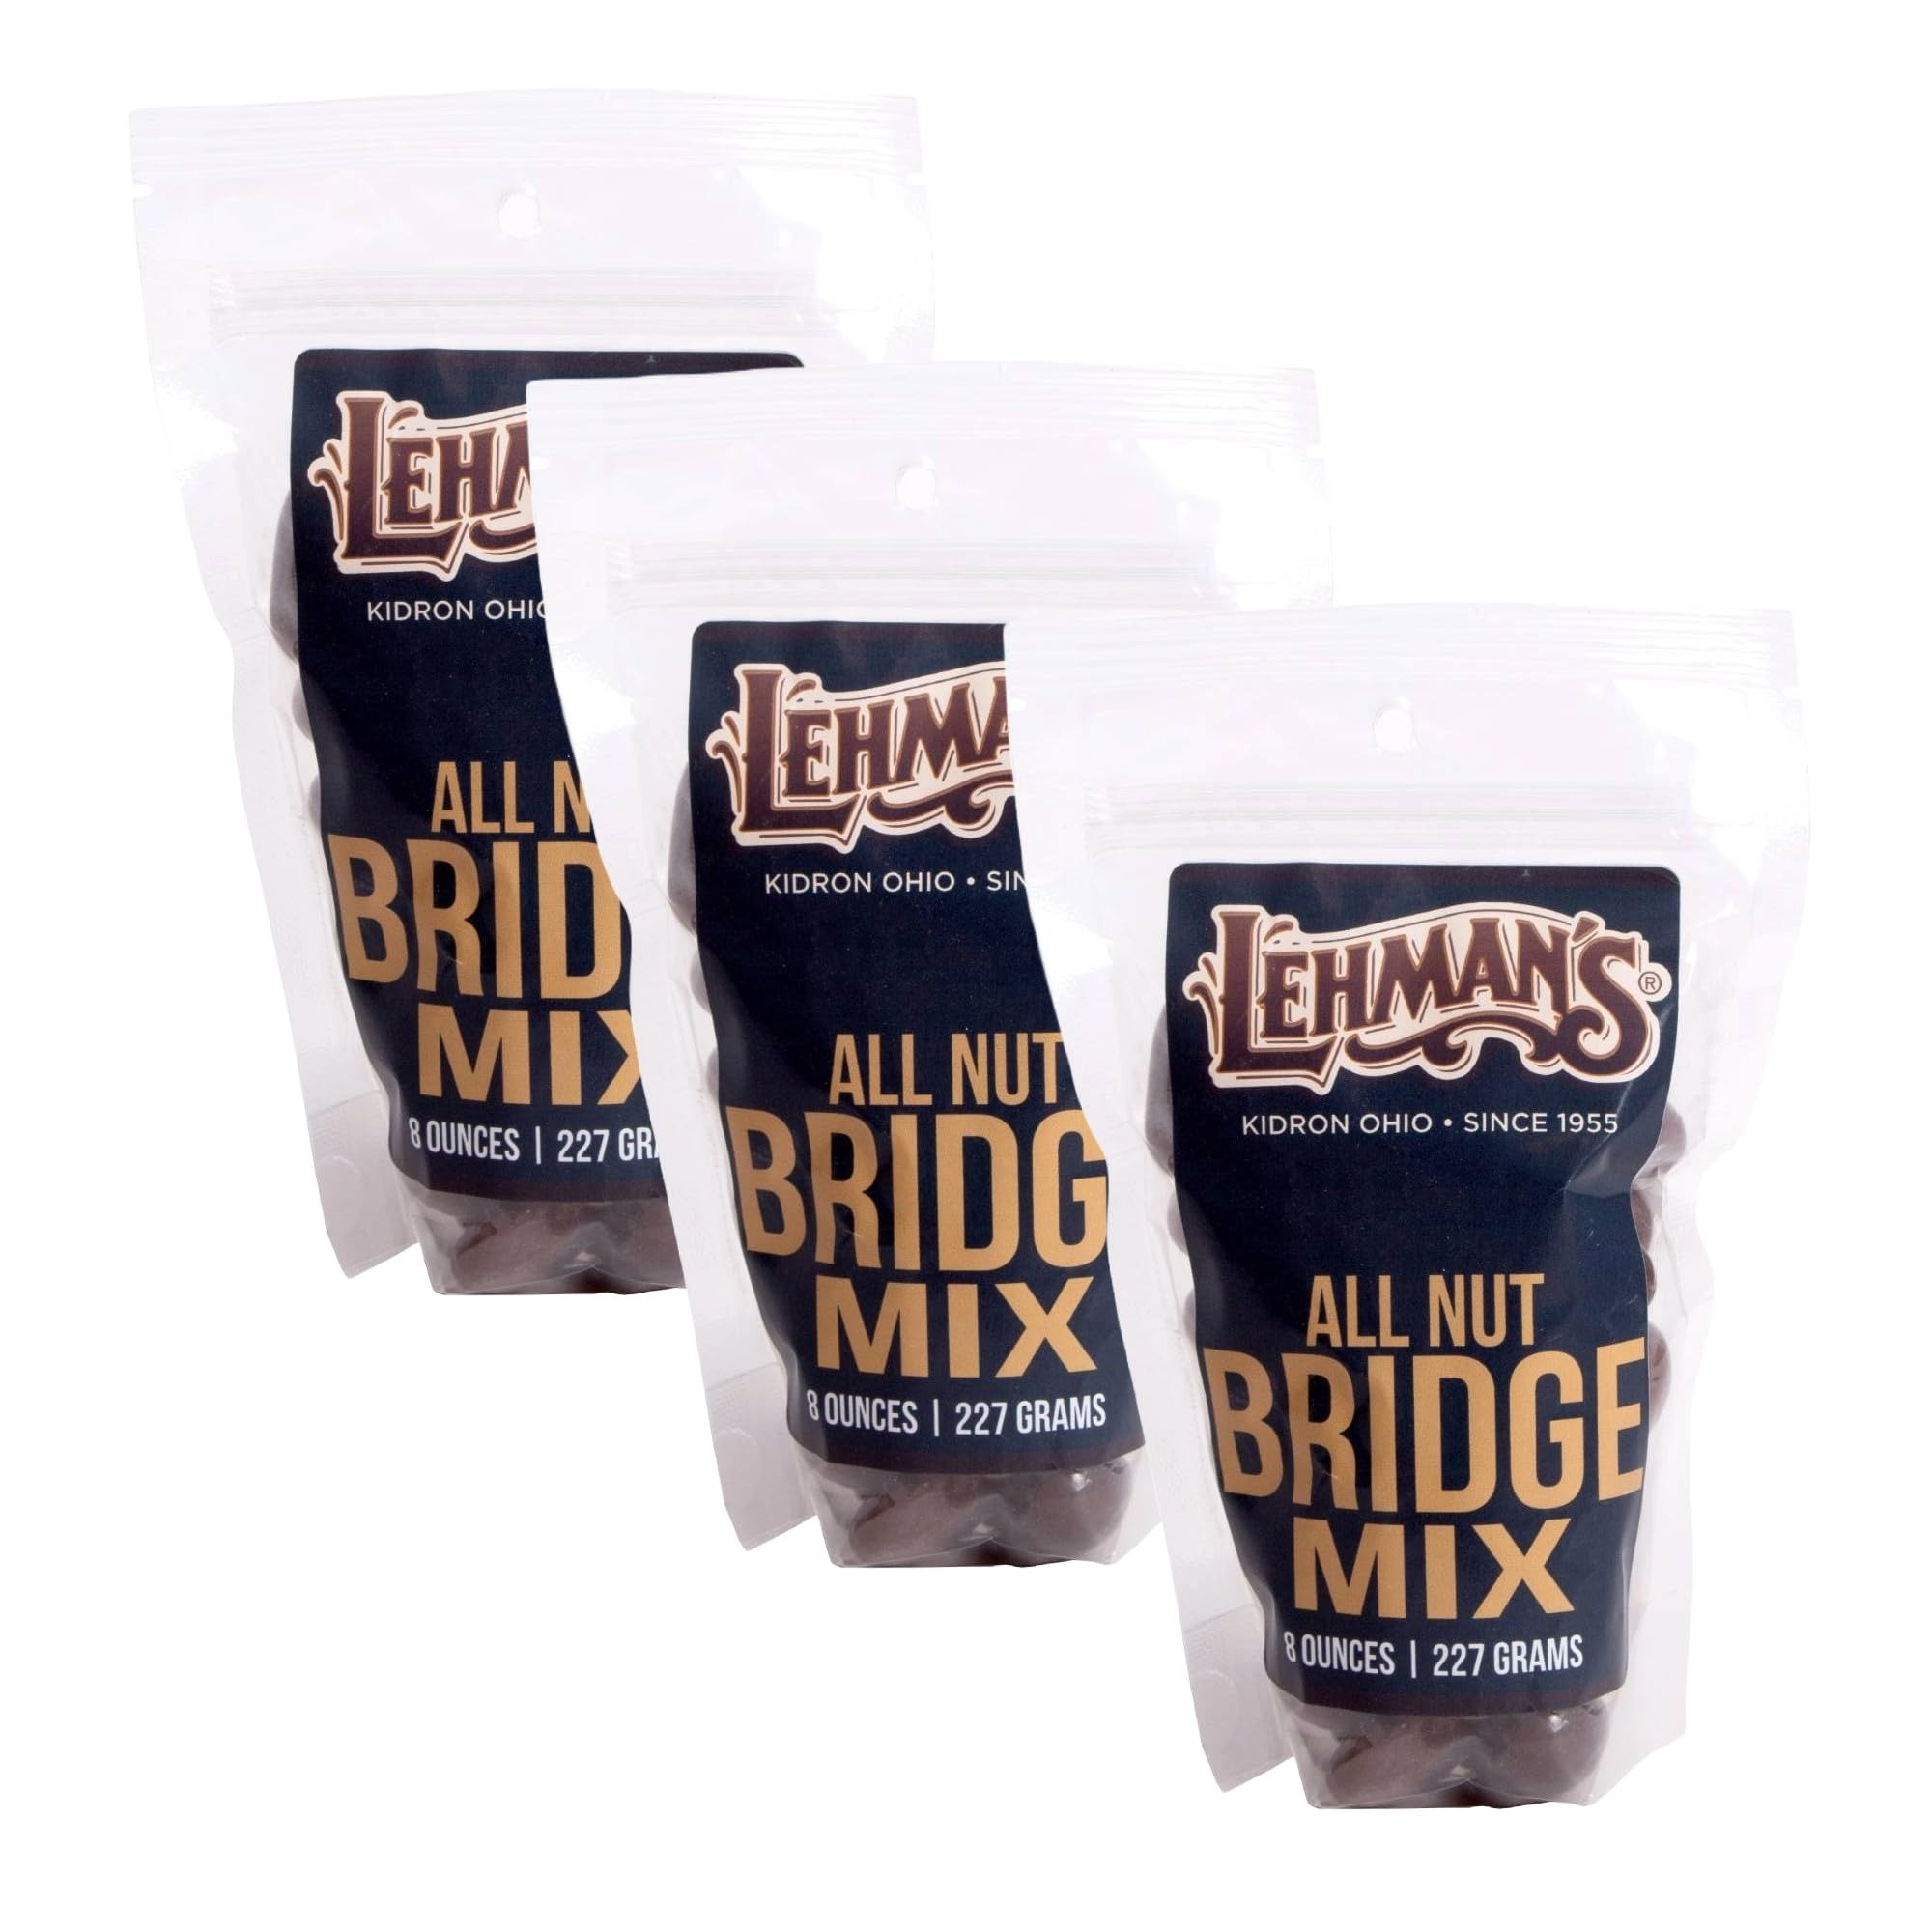
Item Name: Lehman's Chocolate Covered Nuts Bridge Mix with Cashews, Almonds, Pecans and Brazil Nuts, 3 Pack of 8 oz Resealable Bags
Bullet Point 1: Delicious sweet and salty blend of chocolate and nuts
Bullet Point 2: All nut bridge mix combines roasted cashews, almonds, pecans, and Brazil nuts, all coated in milk or dark chocolate for a rich, crunchy treat
Bullet Point 3: Also makes a great party snack for entertaining or housewarming
Bullet Point 4: Resealable bags help keep your chocolates fresh for snack time
Bullet Point 5: 3 Pack of 8 oz bags are USA made by chocolatiers
Product Description: The Perfect Blend of Chocolate and Nuts Sweet or salty? We chose both! Our deliciously good all nut bridge mix combines roasted cashews, almonds, pecans, and Brazil nuts, all coated in milk or dark chocolate for a rich, crunchy treat. Enjoy by the handful. Also makes a great party snack for entertaining. Resealable bags help keep your chocolates fresh for snack time. 3 Pack of 8-oz bags. USA made by chocolatiers. USA made by chocolatiers. Ingredients: Maltitol milk chocolate [maltitol, cocoa butter, whole milk powder, chocolate liquor, soy lecithin (emulsifier), vanilla], peanuts, corn oil, salt, yellow prussiate of soda, gum arabic and a confectioner's glaze. Allergy Information: Products have been produced on shared equipment with peanuts, tree nuts, milk, eggs, soybeans and wheat.
Value: 24.0
Unit: Ounce

Price: 50.94